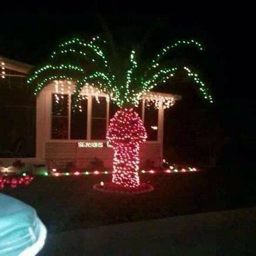
this erect palm tree , dazzling in red and green .